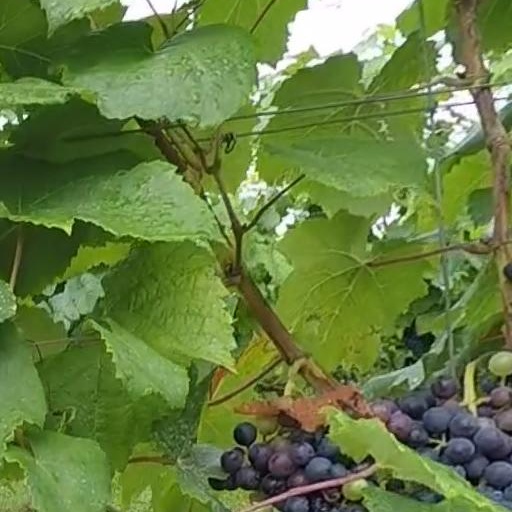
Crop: grape